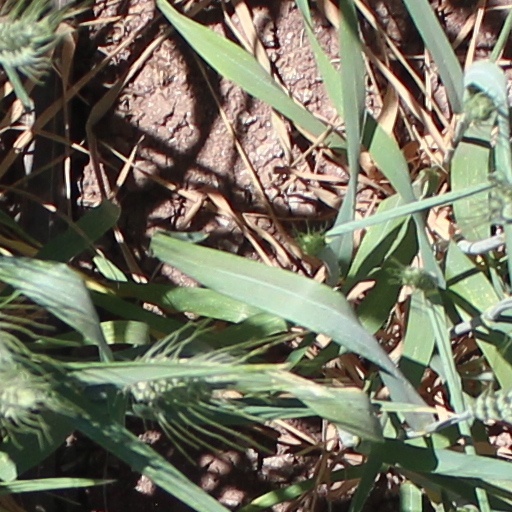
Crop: wheat